Pennsylvania AFL–CIO

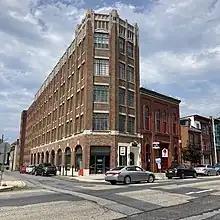
Pennsylvania AFL–CIO headquarters in downtown Harrisburg

The Pennsylvania AFL–CIO is a federation of labor unions in the U.S. state of Pennsylvania in the United States. It is an affiliate of the AFL–CIO. It was formed on June 9, 1960, by the merger of two predecessor bodies, the Pennsylvania Federation of Labor (an affiliate of the American Federation of Labor) and the Pennsylvania Industrial Union Council (an affiliate of the Congress of Industrial Organizations). It can trace its history through its predecessor bodies to 1890.